Danuta Siedzikówna "Inka" Monument (Warsaw)

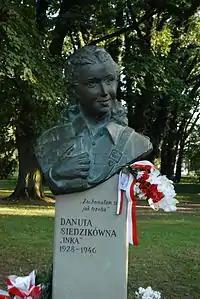
The original sculpture in Jordan Park in Kraków.

The sculpture a copy of a monument located in Kraków, within the Jordan Park. The original sculpture was designed by Leszek Kruczek, and unveiled on 16 September 2012. The replica was unveiled in Warsaw on 3 October 2015, next to the St. Stanislaus Bishop and Martyr Church. It is dedicated to Danuta Siedzikówna, allias "Inka", a medical orderly of the Home Army during the Second World War, and later in the anti-communist resistance, until being captured and executed at the age of 17 in 1946.